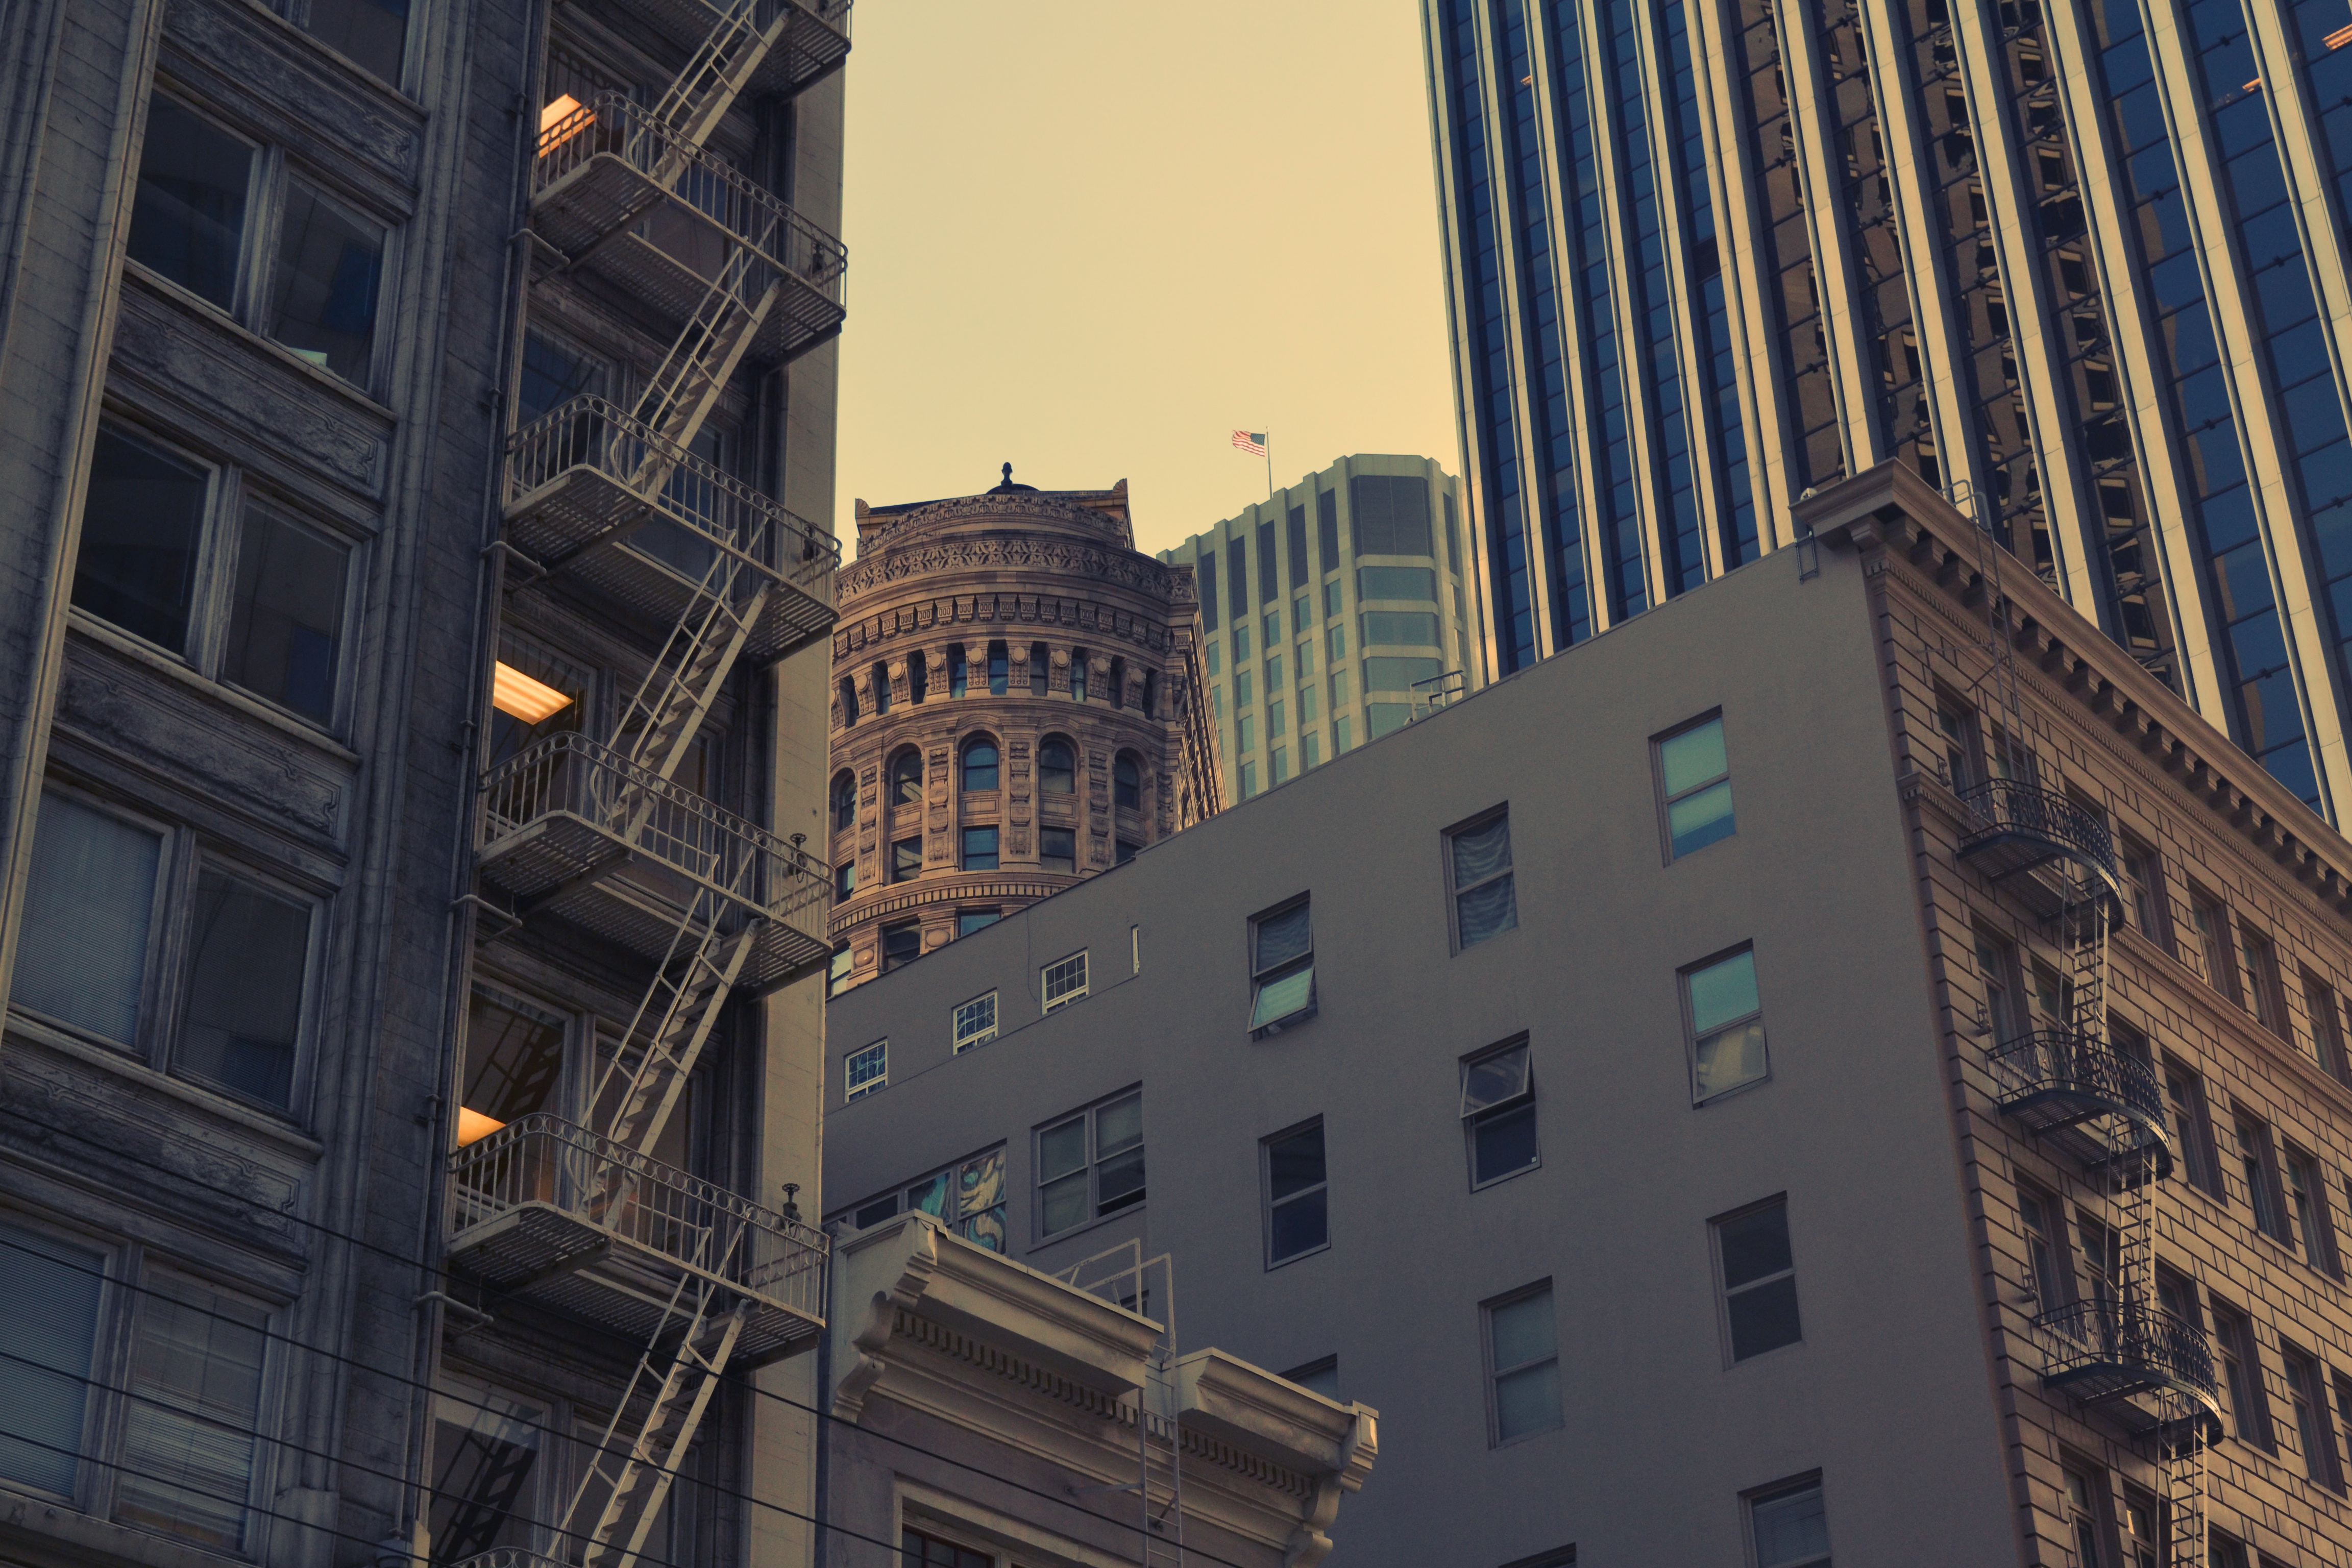
architecture, road, skyline, street, town, view, building, city, skyscraper, urban, staircase, cityscape, downtown, evening, landmark, facade, contrast, tower block, bricks, metropolis, neighbourhood, urban area, residential area, human settlement, metropolitan area